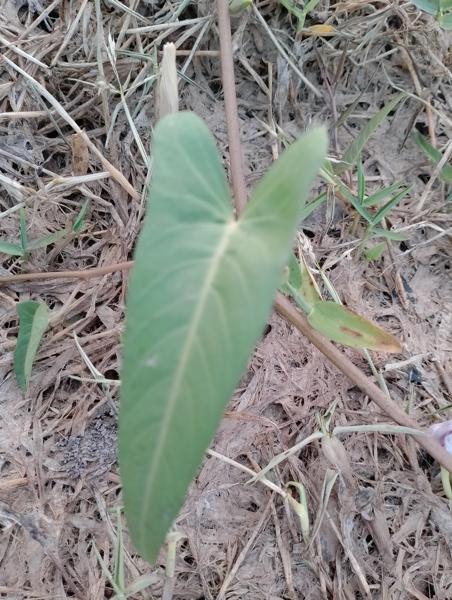
Weed species: Ipomoea aquatic